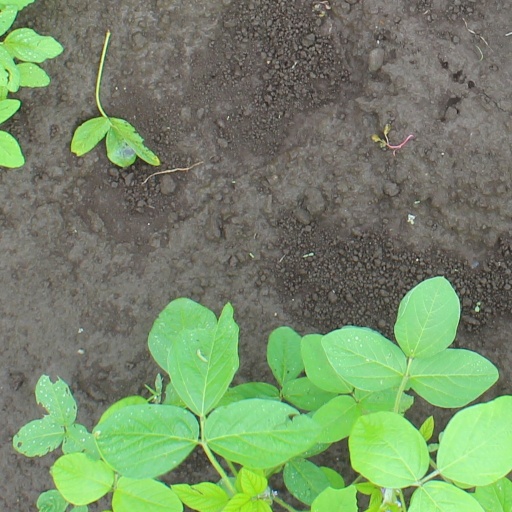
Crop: soybean